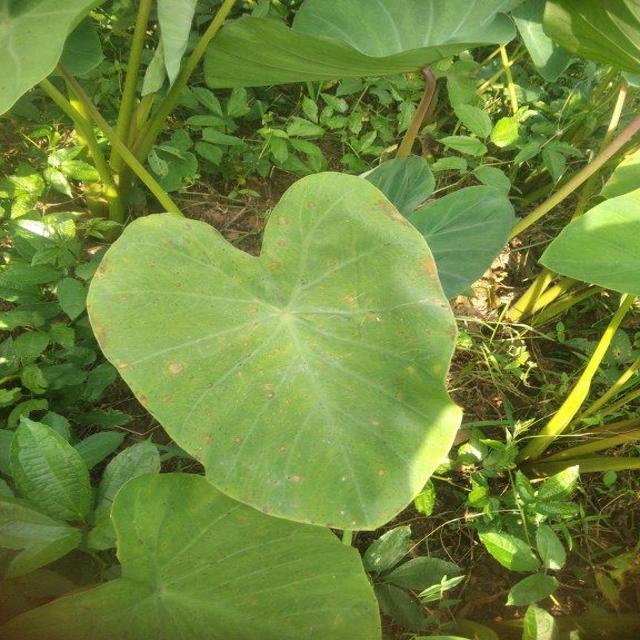
Label: Mid_Blight